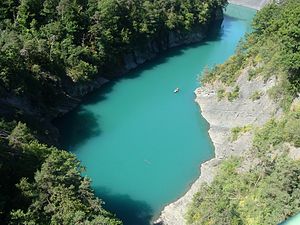
Drac / Galleri
Drac er en flod i departementerne Hautes-Alpes og Isère i den sydøstlige del af Frankrig. Den er er en biflod fra venstre til Isère; Drac er 130 km lang, med et afvandingsområde på 3.350 km². Floden dannes ved sammenløbet af floderne Drac Noir og Drac Blanc, som begge har deres udspring i den sydlige del af Massif des Écrins.